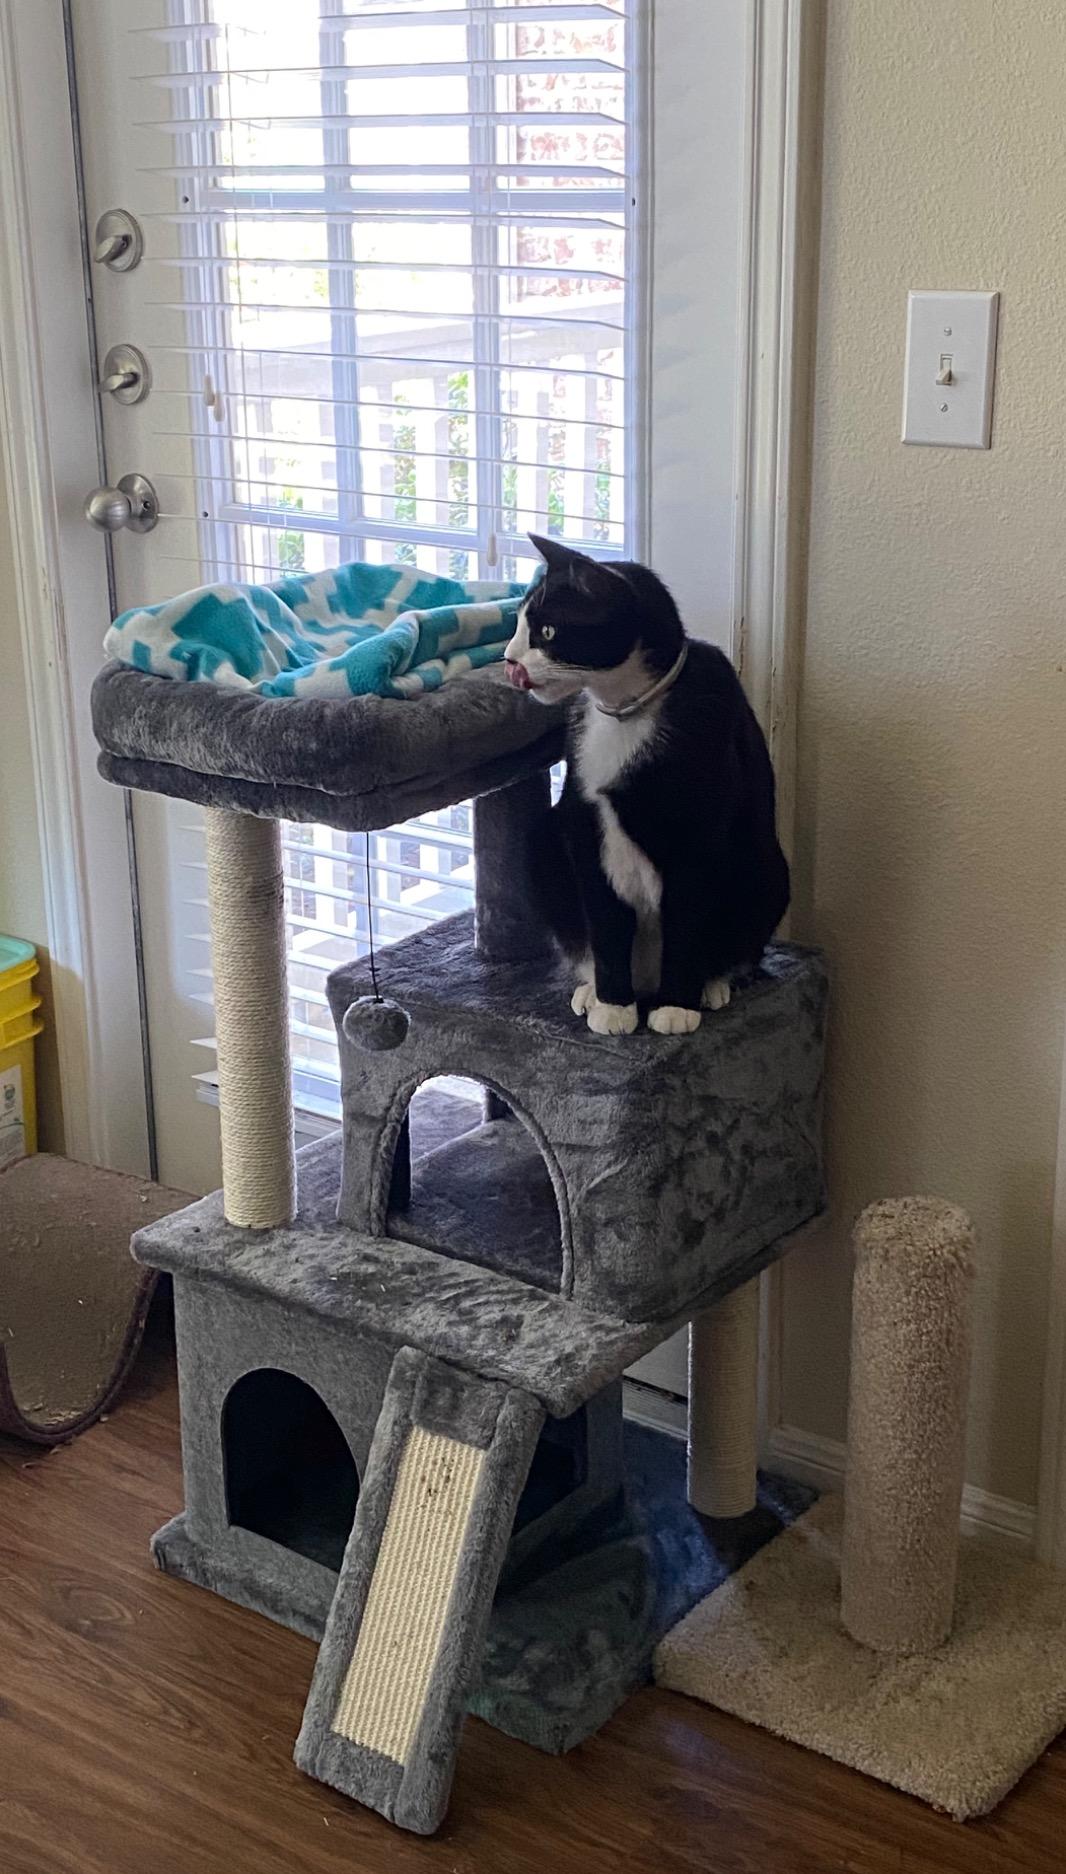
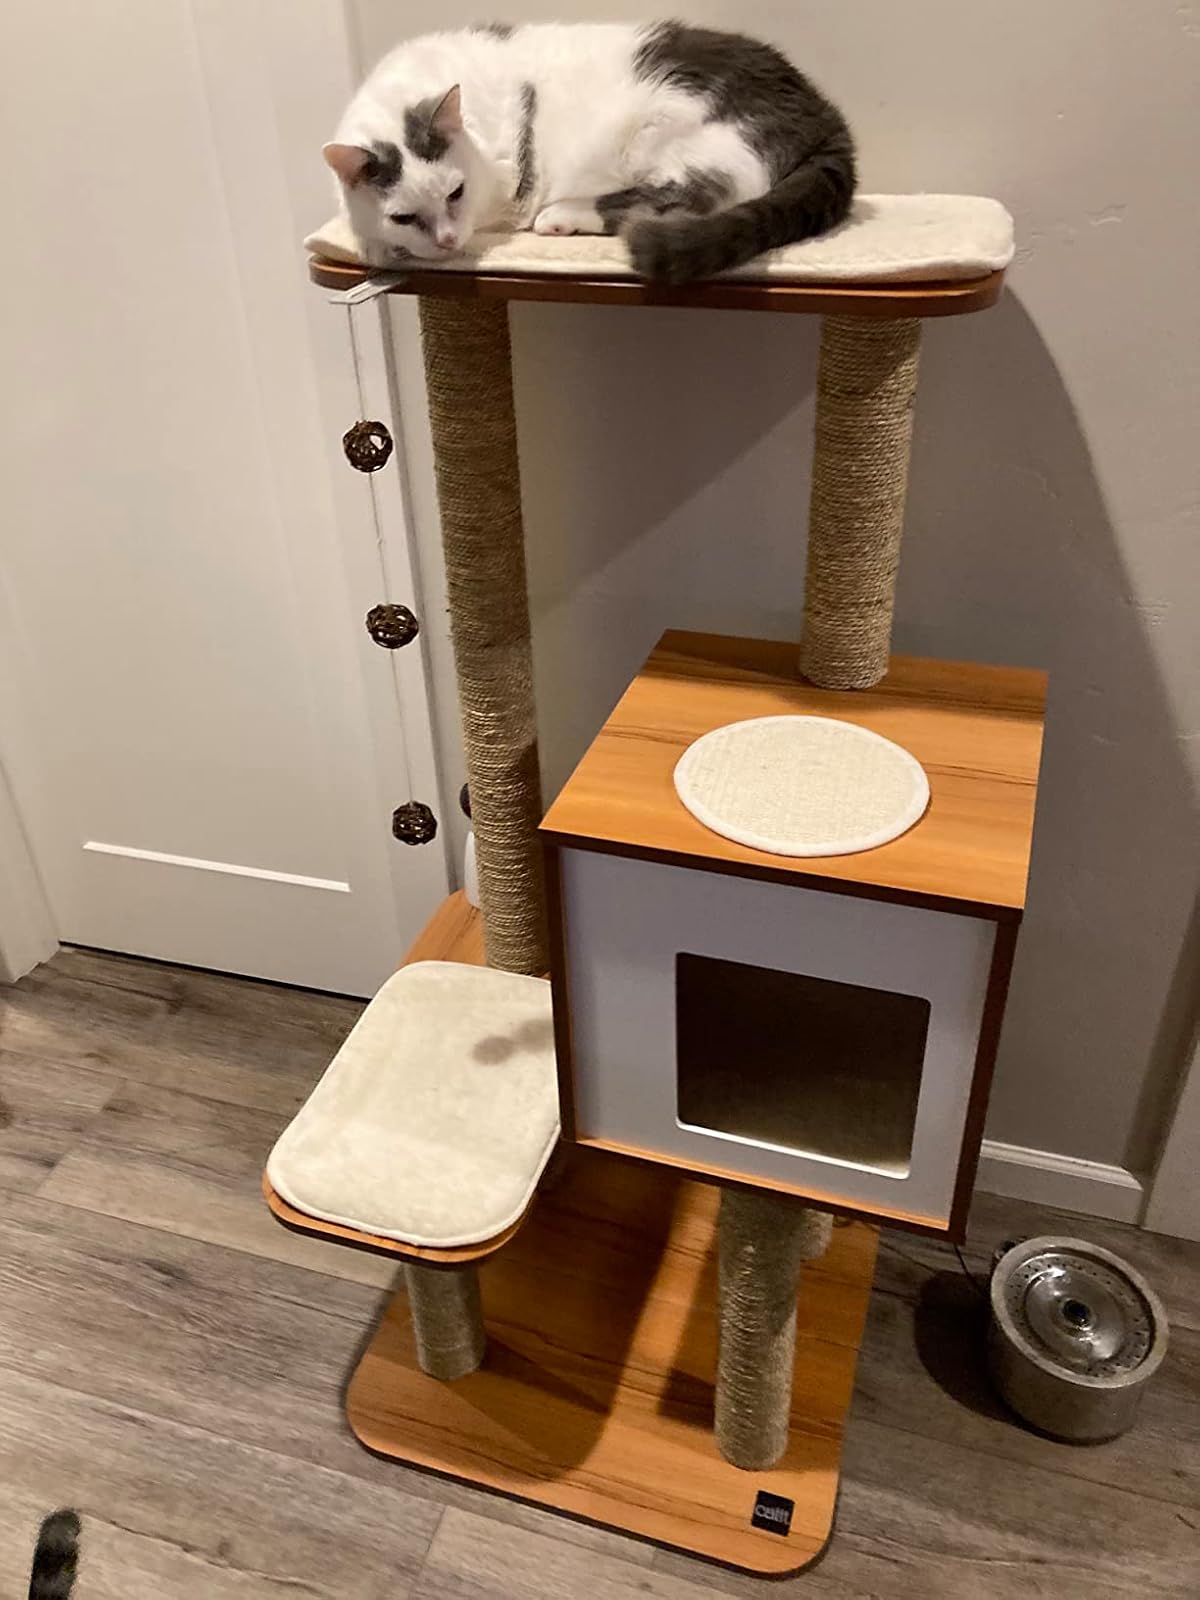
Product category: items_cat tree
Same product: no